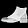
Label: Ankle boot